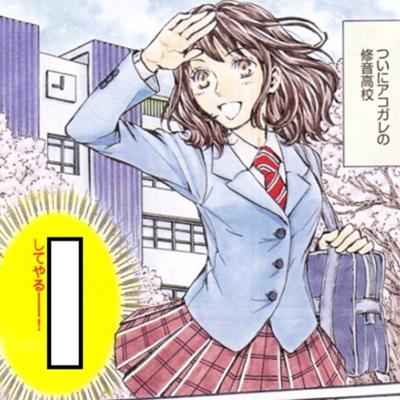
回答: あの野郎173番だ殺